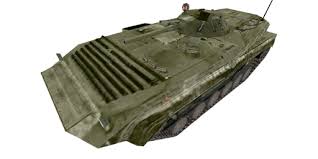
Label: BMP